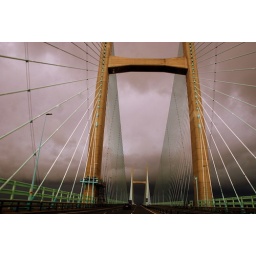
shot taken from a running car,this beautiful hanging bridge is in the middle of Bristol England and Wales